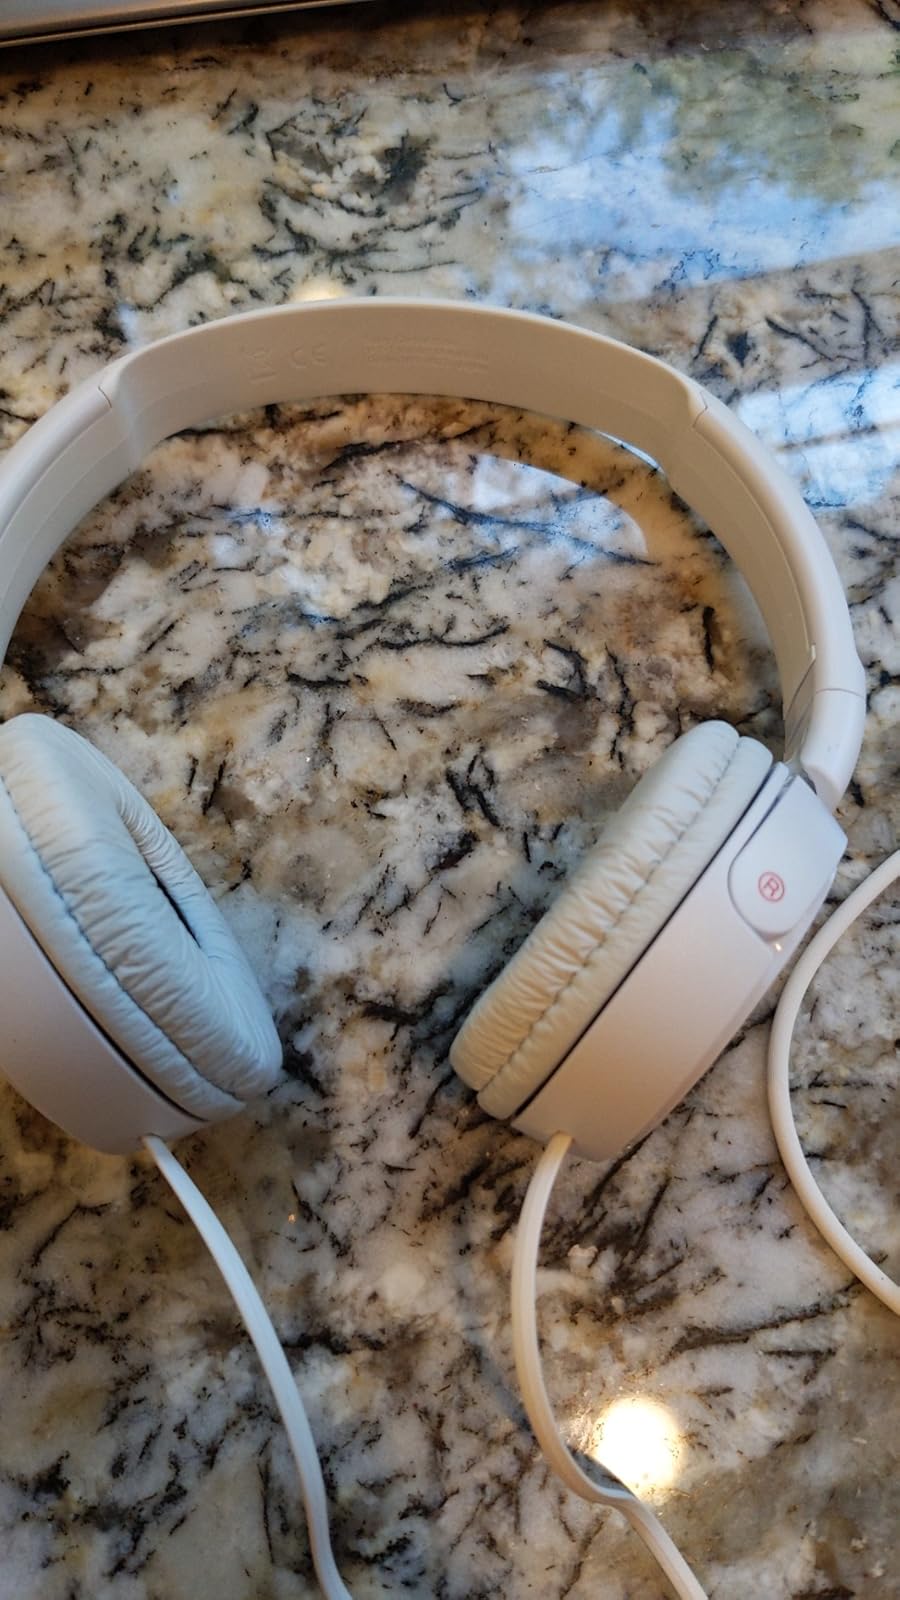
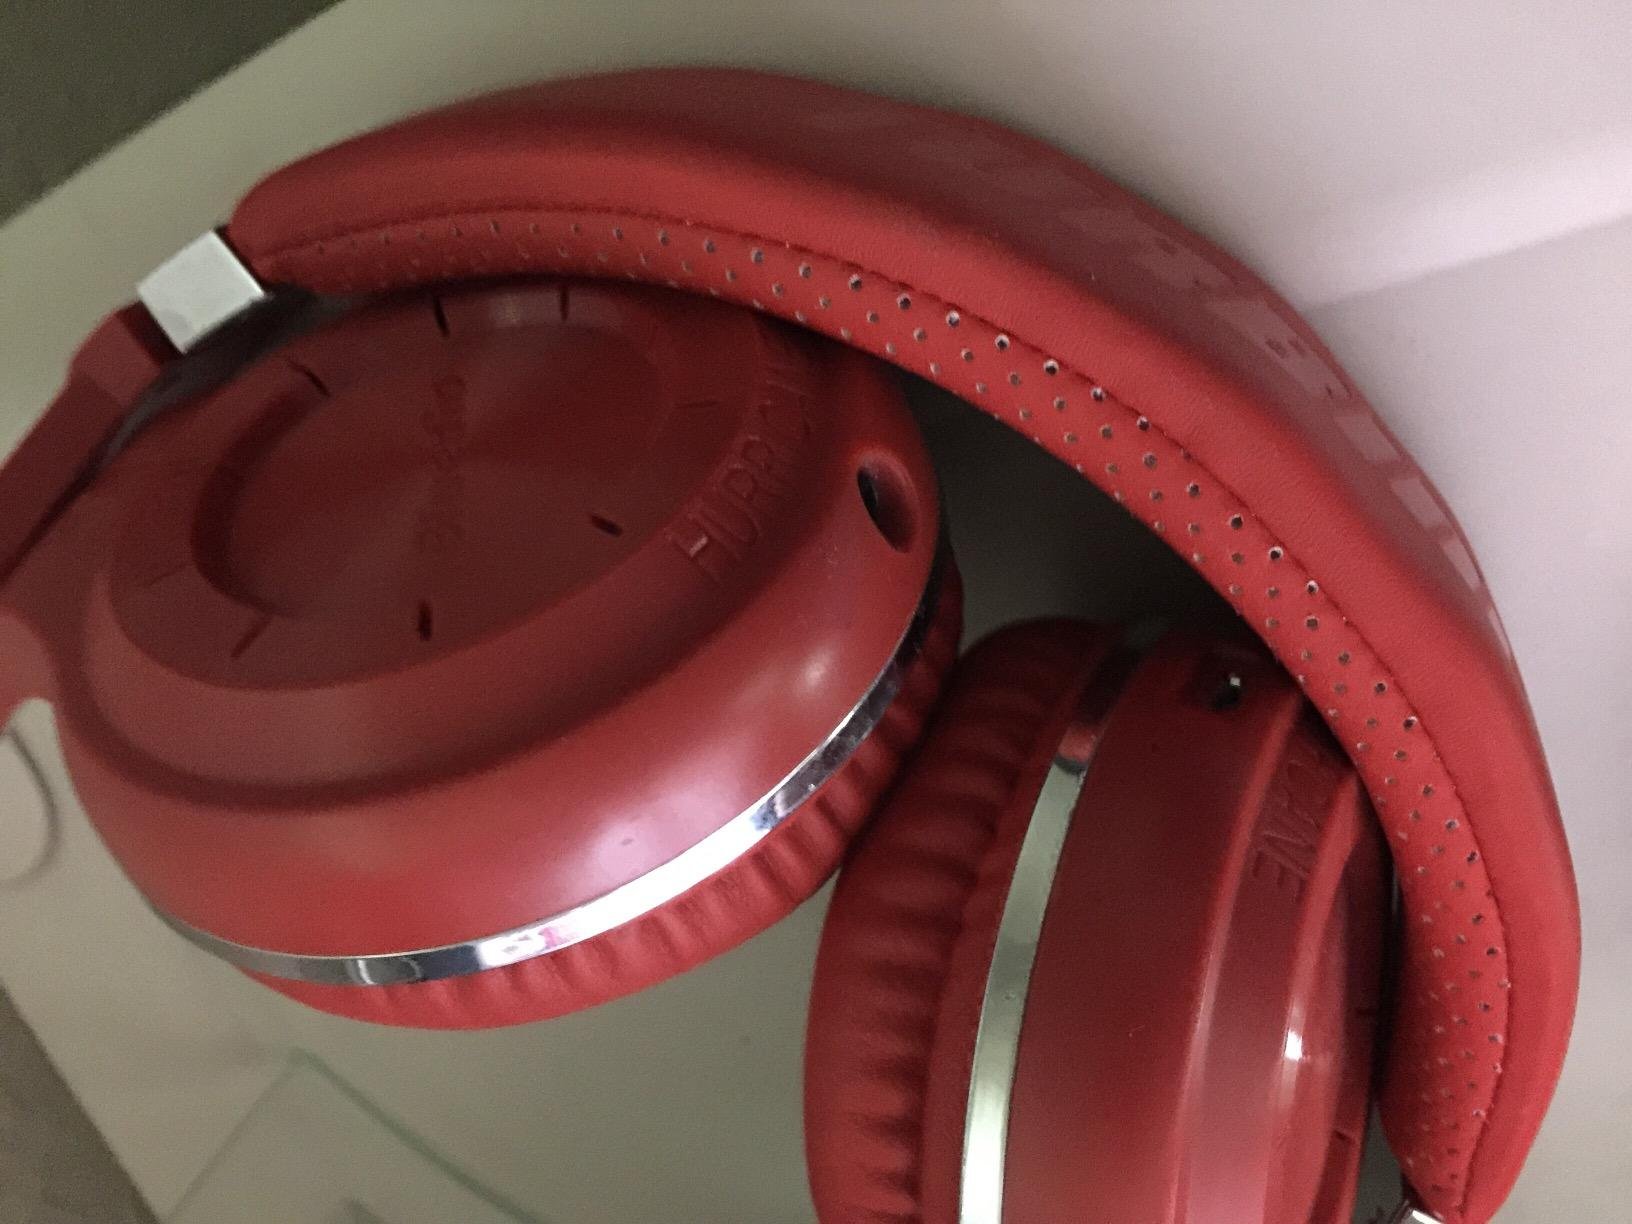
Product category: headphones
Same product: no